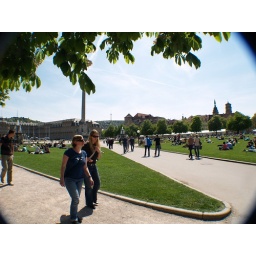
Of people walking around the Stuttgart Schloss or castle